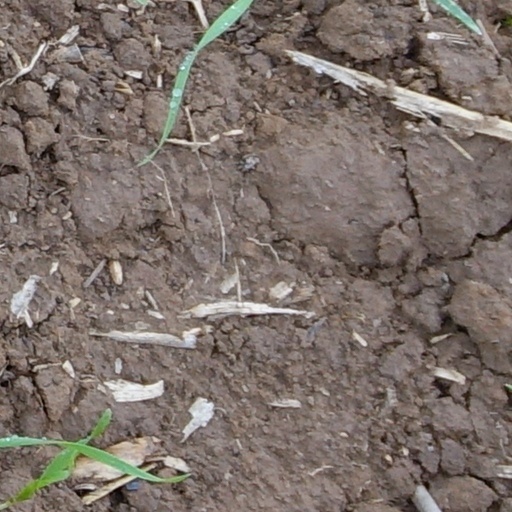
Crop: wheat